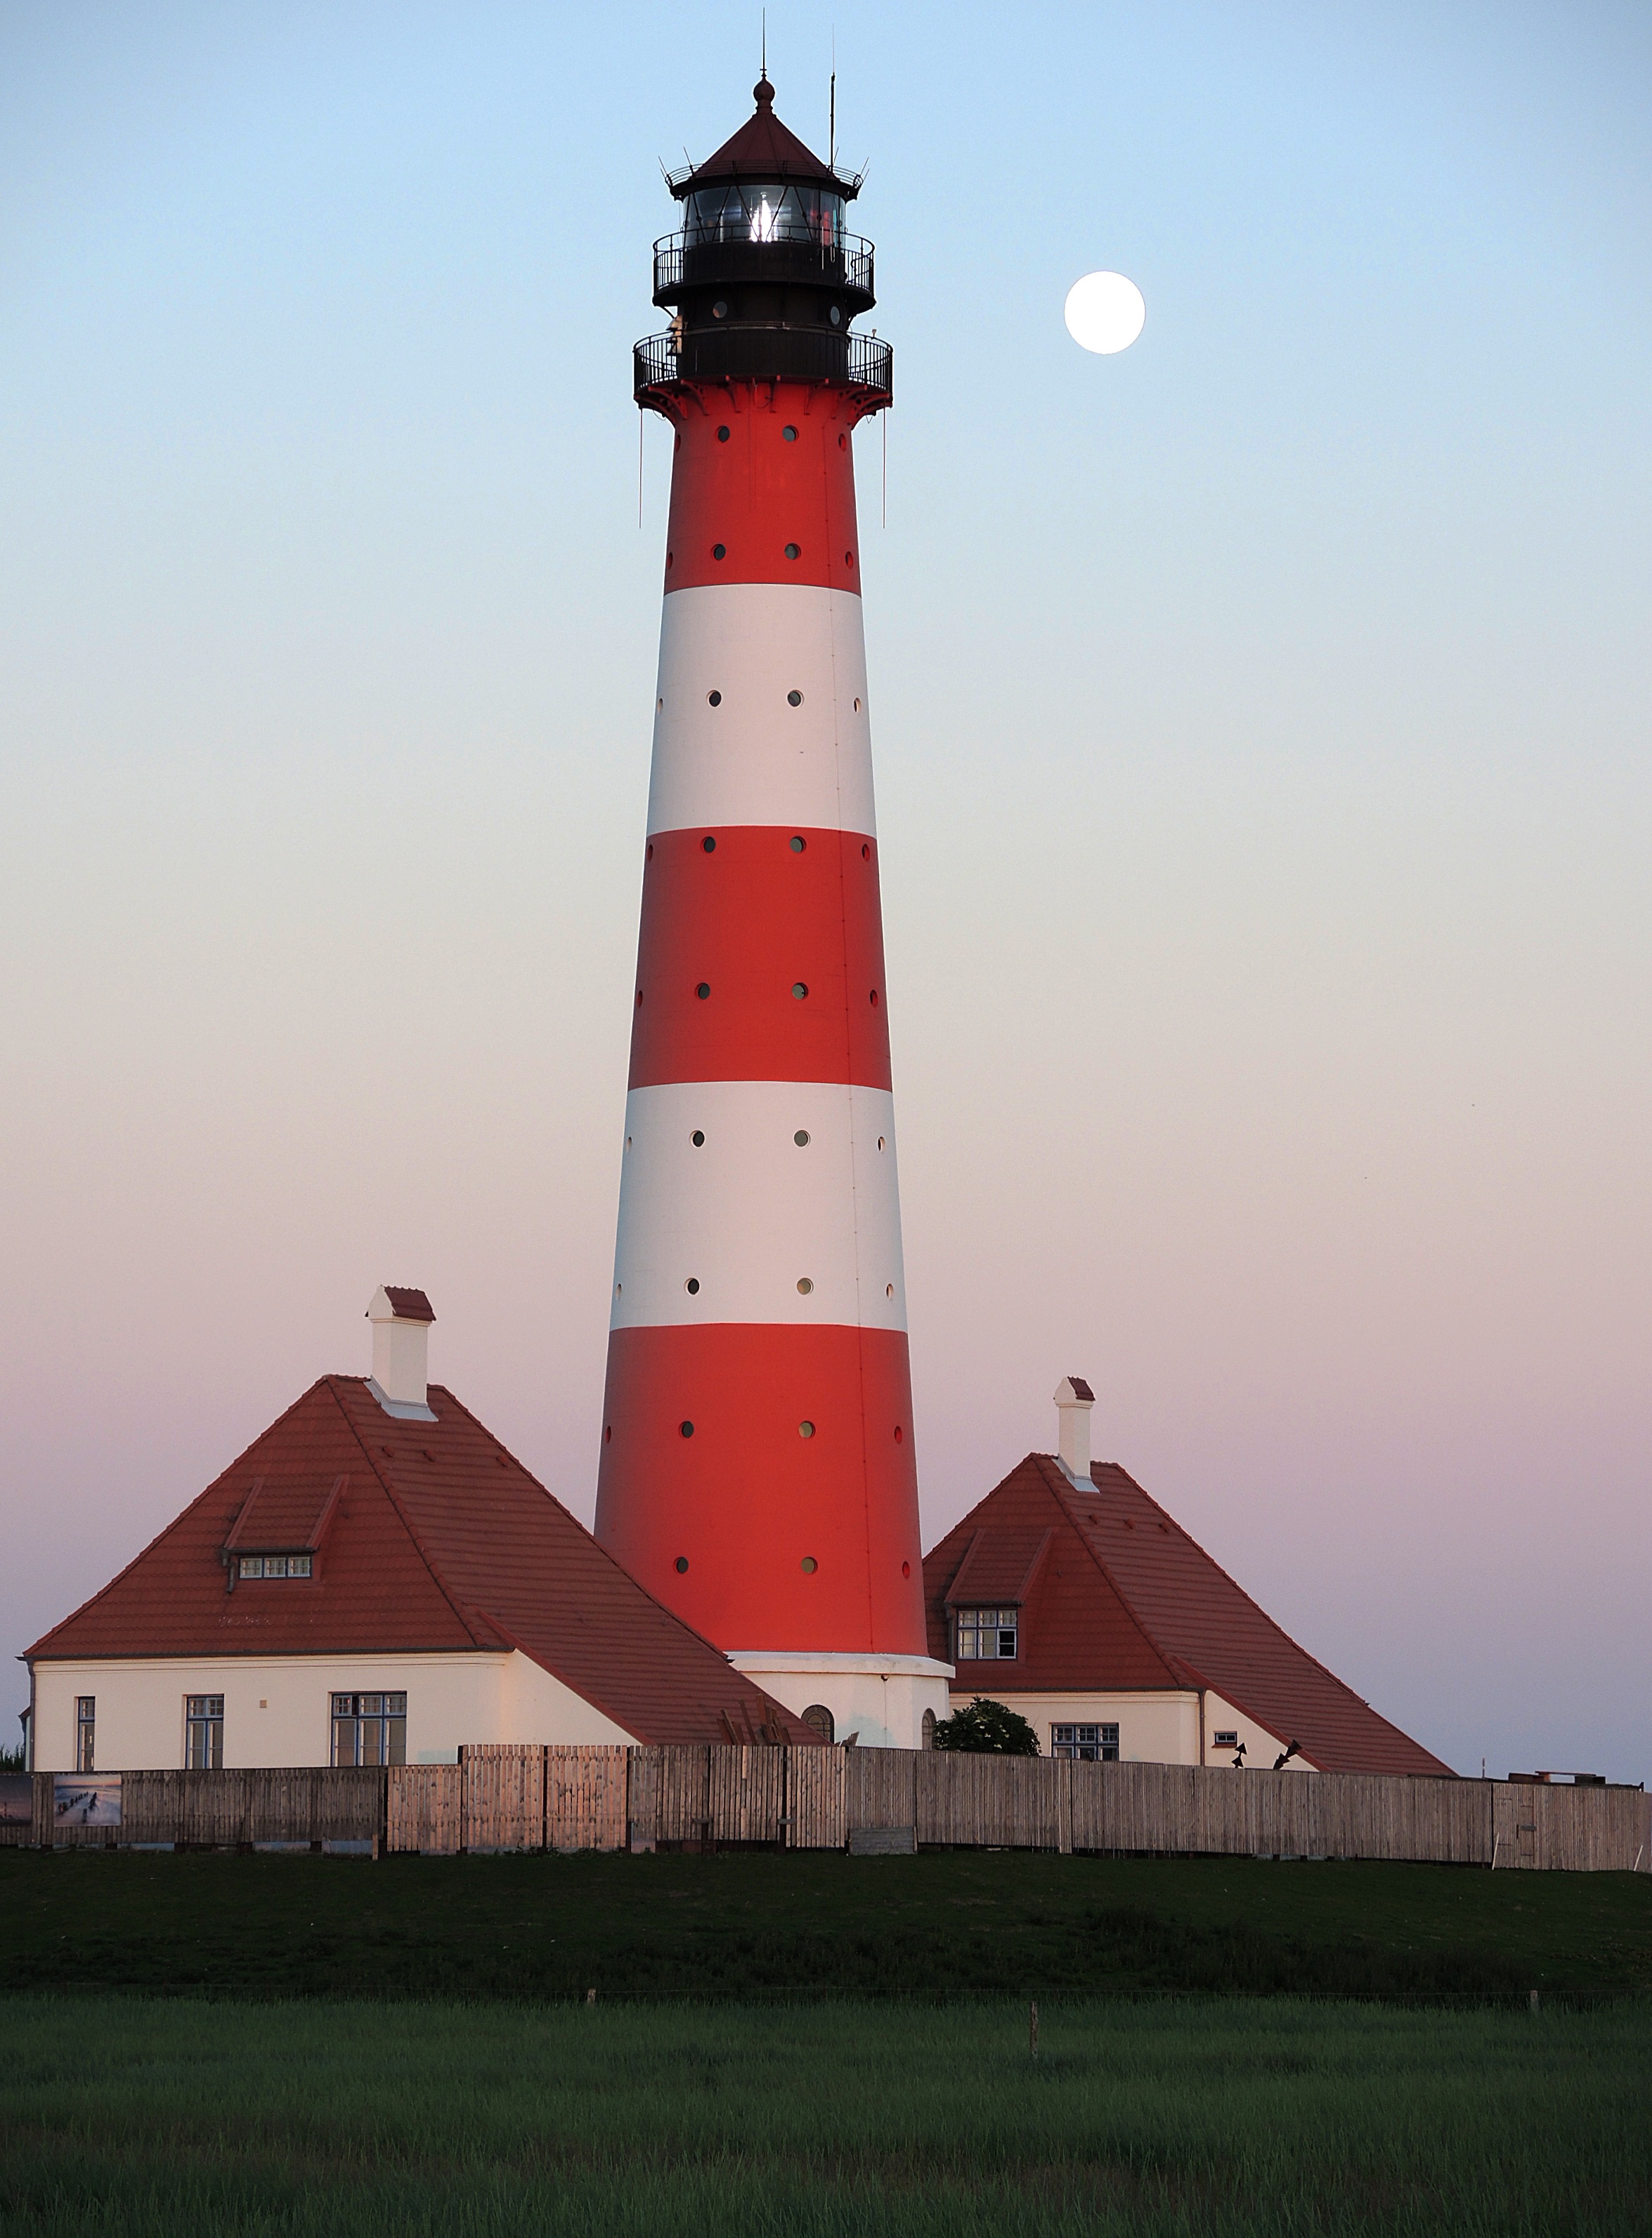
coast, lighthouse, building, tower, romance, signal, full moon, striped, wadden sea, daymark, nordfriesland, watts, westerhever